Ivory (soap)

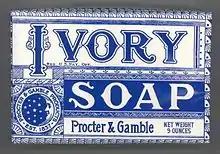
Ivory Soap, 1800s

The original Ivory bar soap was whipped with air in its production and floated in water, although P&G discontinued this version of the soap in 2023, and the new version no longer floats. According to an apocryphal story, later discounted by the company, a worker accidentally left the mixing machine on too long, and the company chose to sell the "ruined" batch because the added air did not change the basic ingredients of the soap. When appreciative letters about the new, floating soap inundated the company, P&G ordered the extended mix time as a standard procedure. However, company records indicate that the design of Ivory did not come about by accident. In 2004, over 100 years later, the P&G company archivist Ed Rider found documentation that revealed that James N. Gamble, who was a chemist, had discovered how to make the soap float and noted the result in his writings.